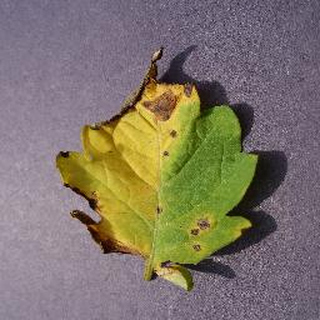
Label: tomato_septoria_leaf_spot